Development of the administrative divisions of Ukraine

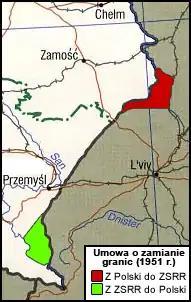
Polish-Soviet border changes

After the creation of the Ukrainian People's Republic in 1917, the Russian governorates inhabited by Ukrainians became subdivisions of Ukraine. In 1918, there was a not fully realized territorial administrative reform in the Ukrainian People's Republic, where the country was divided into zemlias, volosts, and hromadas.